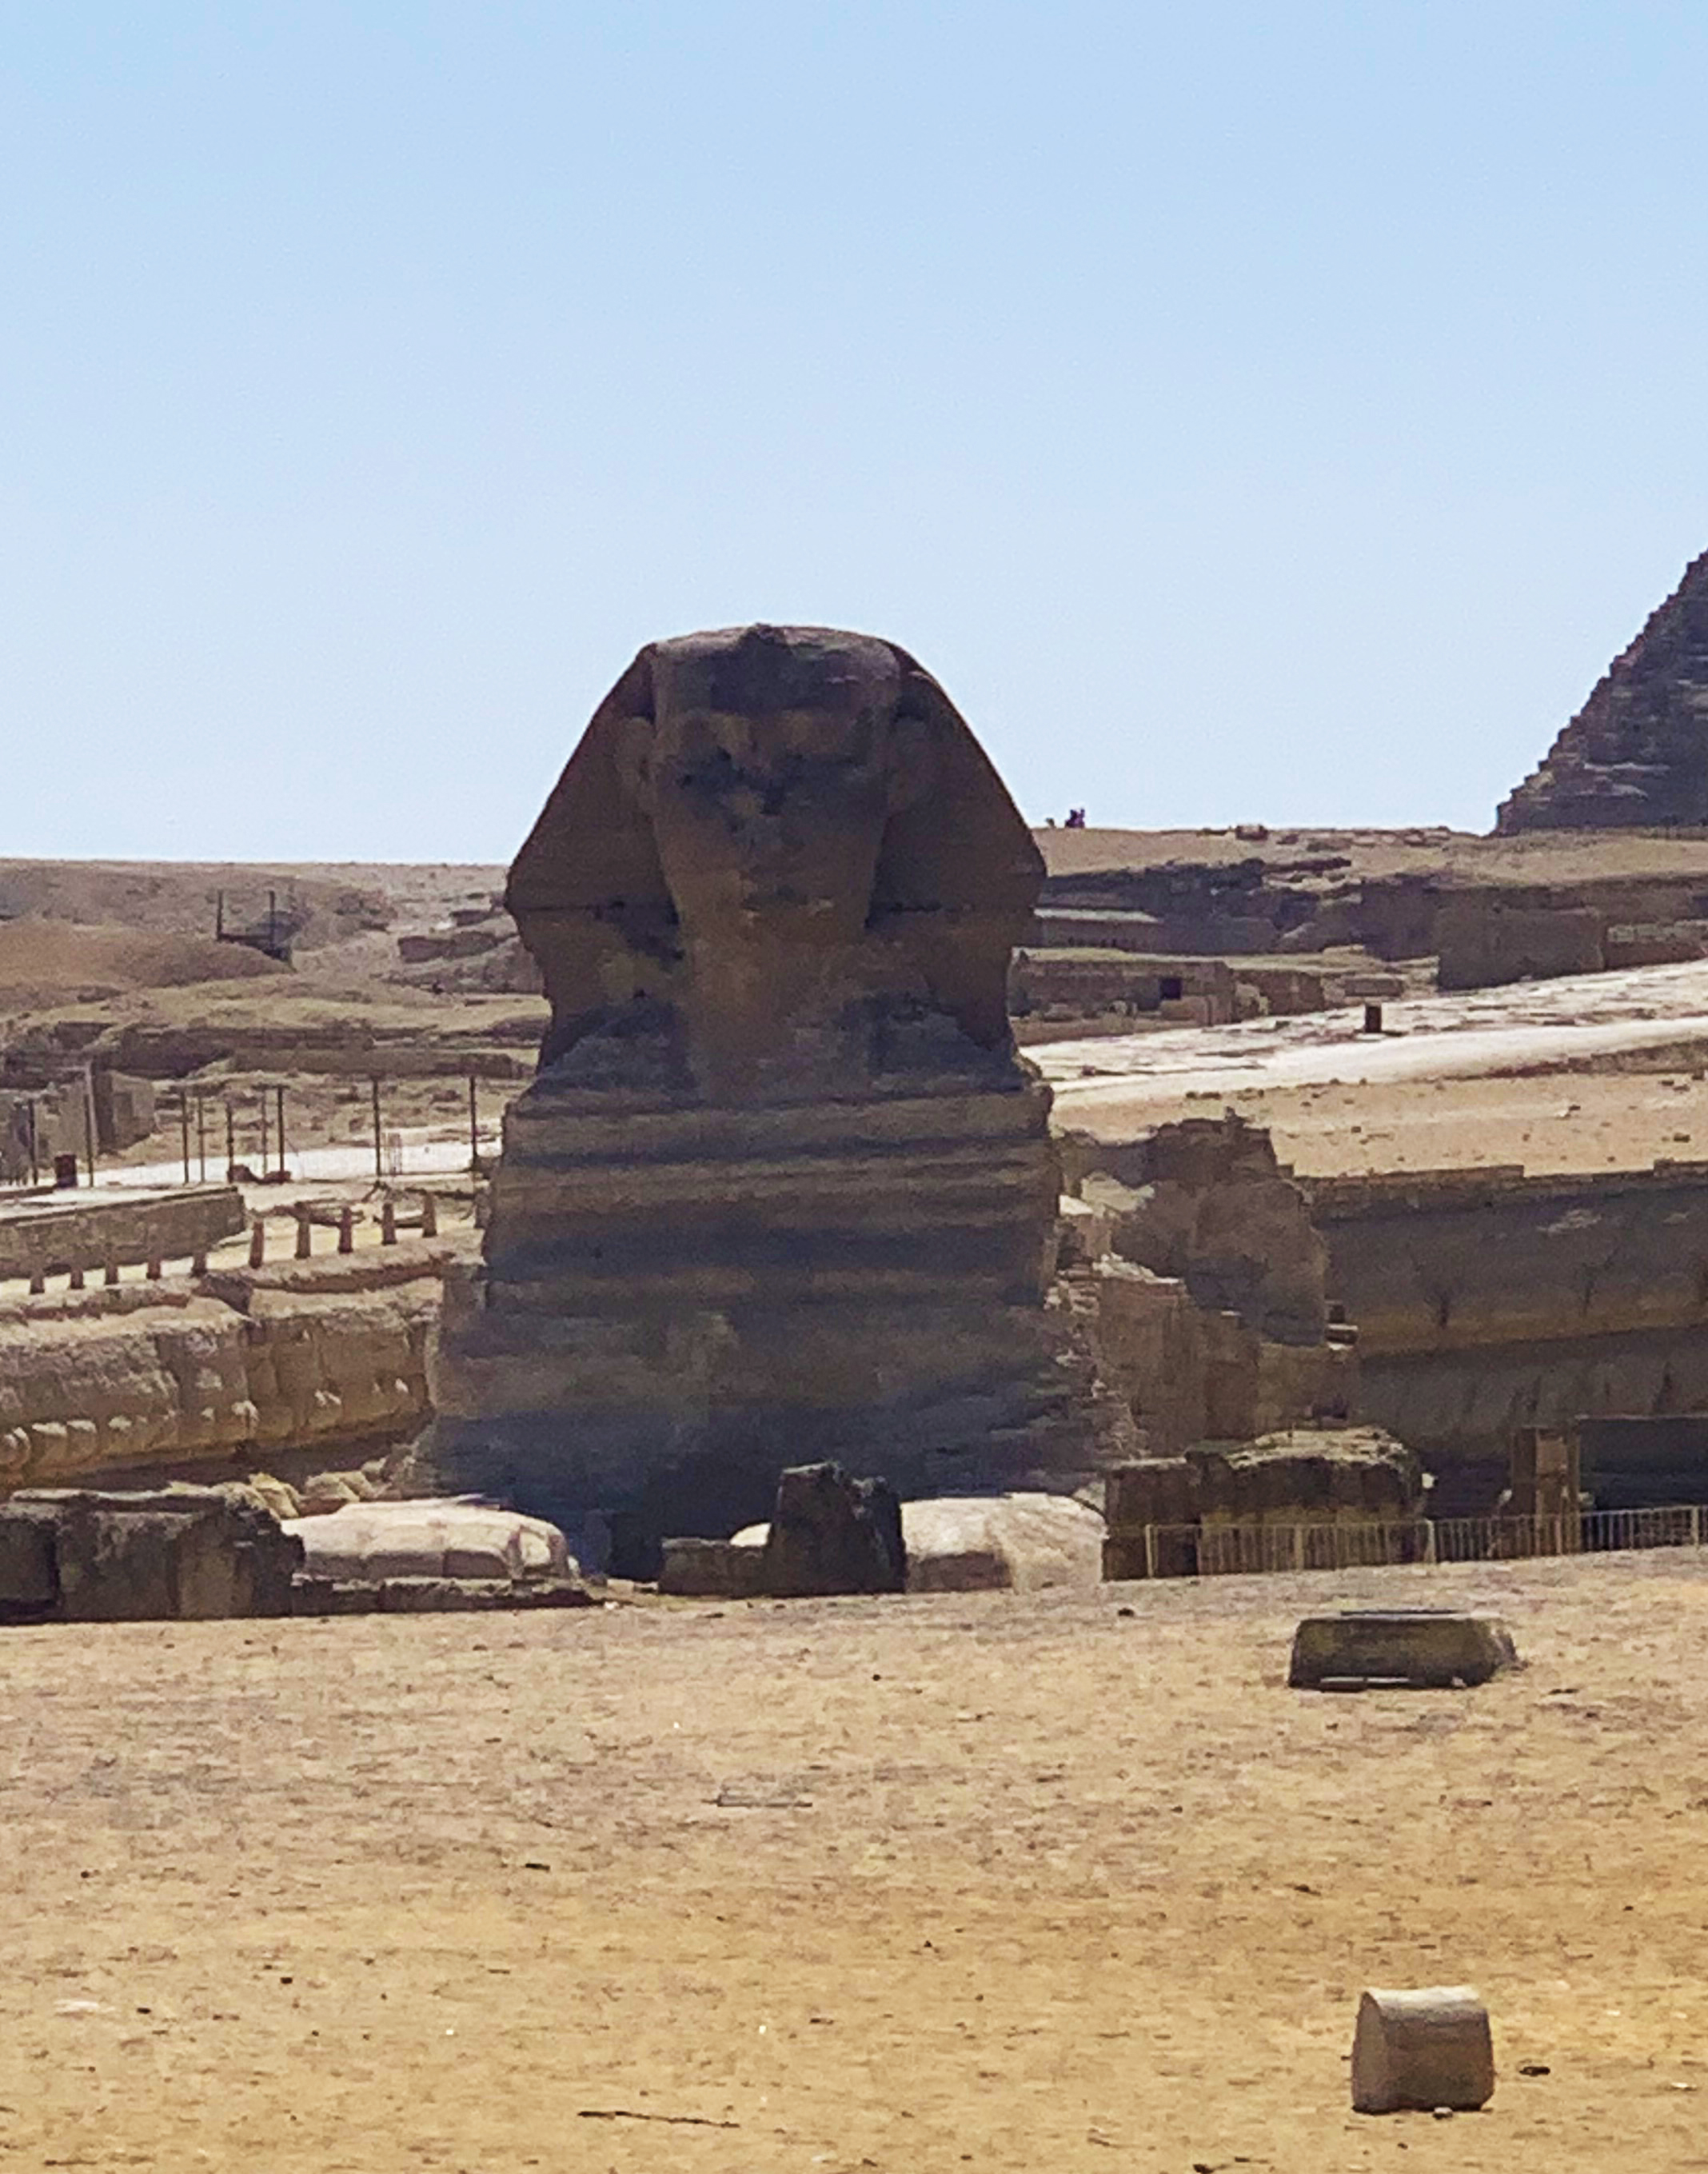
egypt, statue, sphinx, sand, rocks, desert, sky, ecoregion, temple, bedrock, sculpture, formation, landscape, monument, archaeological site, aeolian landform, outcrop, art, plateau, geology, ancient history, wonders of the world, history, rock, ruins, travel, historic site, pyramid, egyptian temple, horizon, unesco world heritage site, badlands, soil, tourism, tourist attraction, national monument, archaeology, vacation, artifact, national historic landmark, erosion